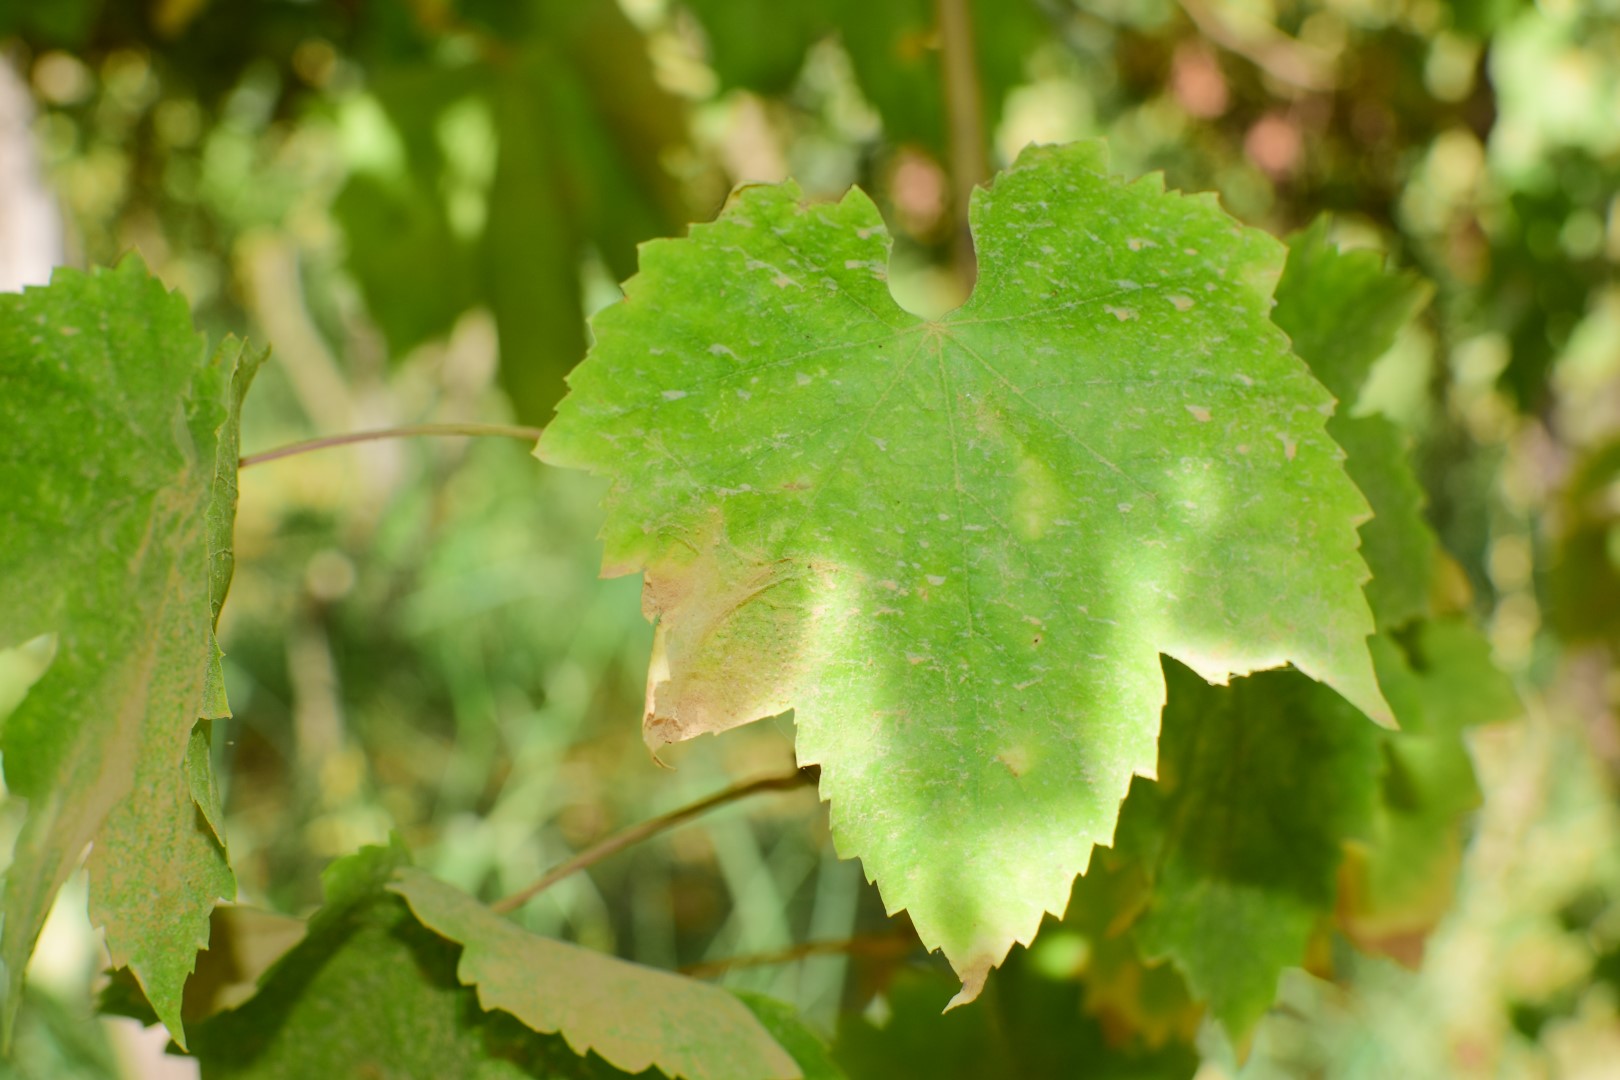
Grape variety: Thompson Seedless